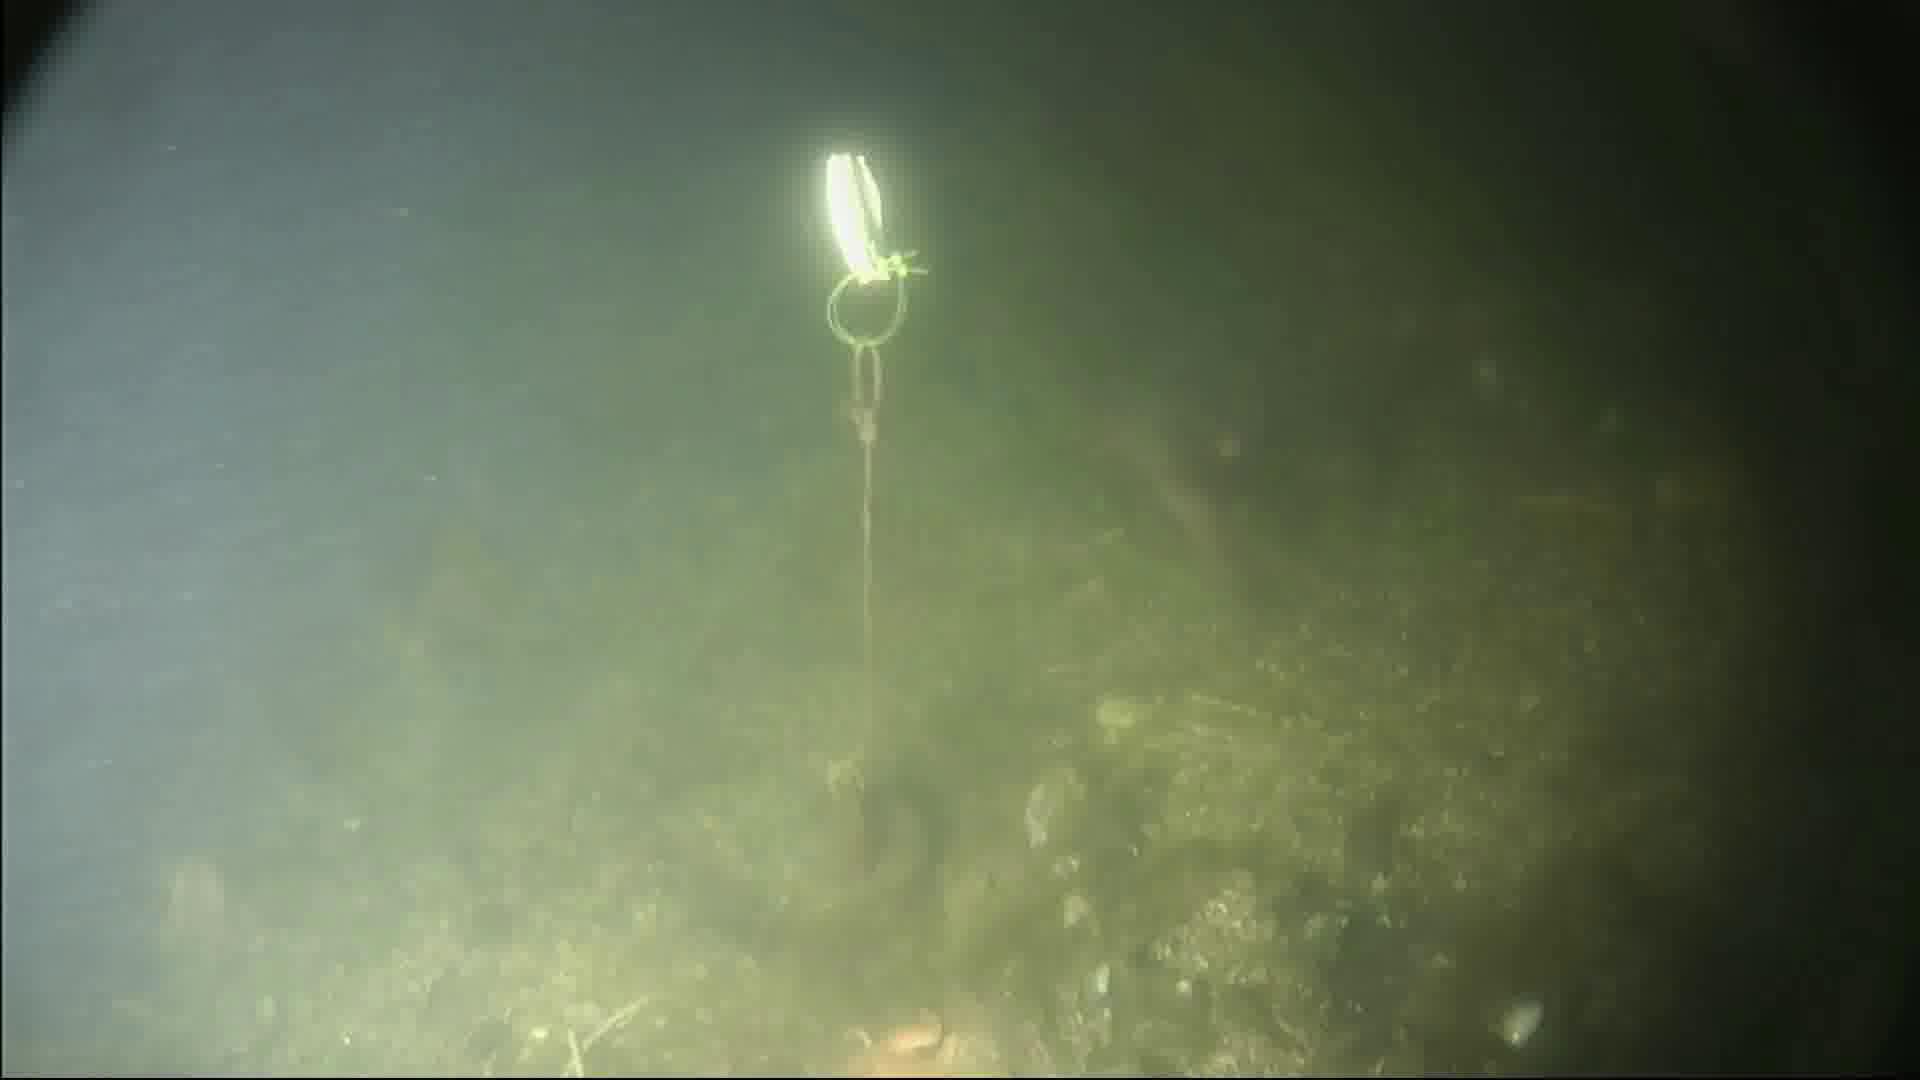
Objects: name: fish
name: starfish